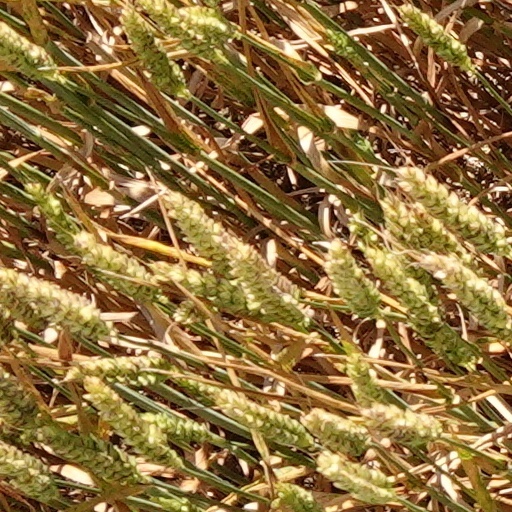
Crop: wheat